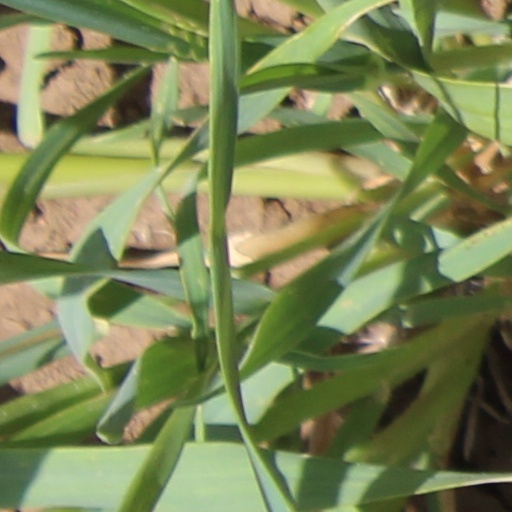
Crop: wheat